Rani (tribe)

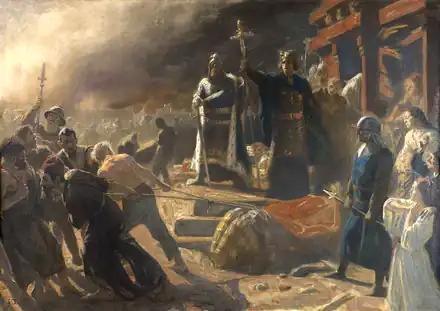
Bishop Absalon topples the god Svantevit at Arkona. Painting by Laurits Tuxen.

In 1136, the Danes defeated the Rani, who in turn had to promise to adopt Christian faith — yet returned to their pagan beliefs as the Danish headed back.